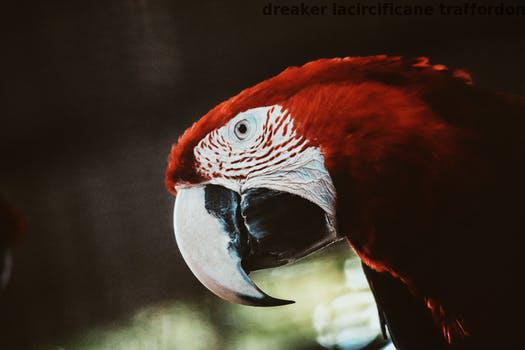
Label: Watermark